Selimiye Mosque, Edirne

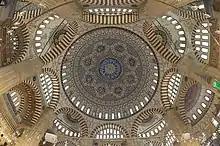
General view of the main dome and its supporting structures

The prayer hall's interior is notable for being completely dominated by a single massive dome, whose view is unimpeded by the structural elements seen in other large domed mosques before this. This design is the culmination of Sinan's spatial experiments, making use of the "octagonal baldaquin" design he had experimented with earlier. In this design the main dome is supported by a system of eight pillars incised in a rectangular shell of walls. This was the most effective available method of integrating the round dome with the rectangular hall below while minimizing the space occupied by the supporting elements of the dome.